Friedrich Loos

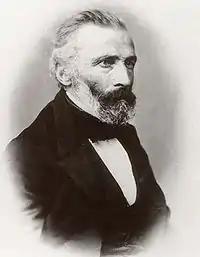
"Photo of Friedrich Loos", 1864

Friedrich Loos (29 October 1797 – 9 May 1890) was an Austrian Biedermeier style painter, etcher and lithographer.